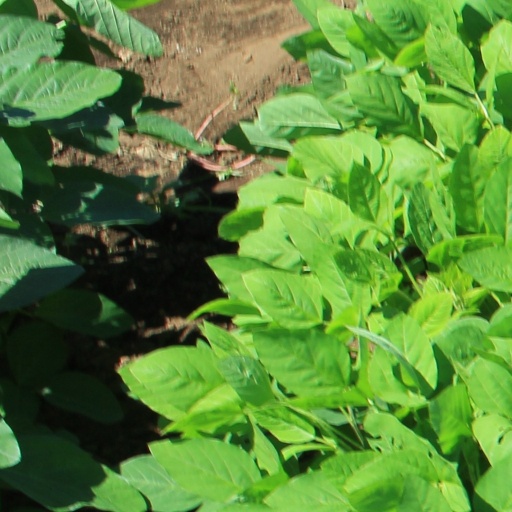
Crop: soybean